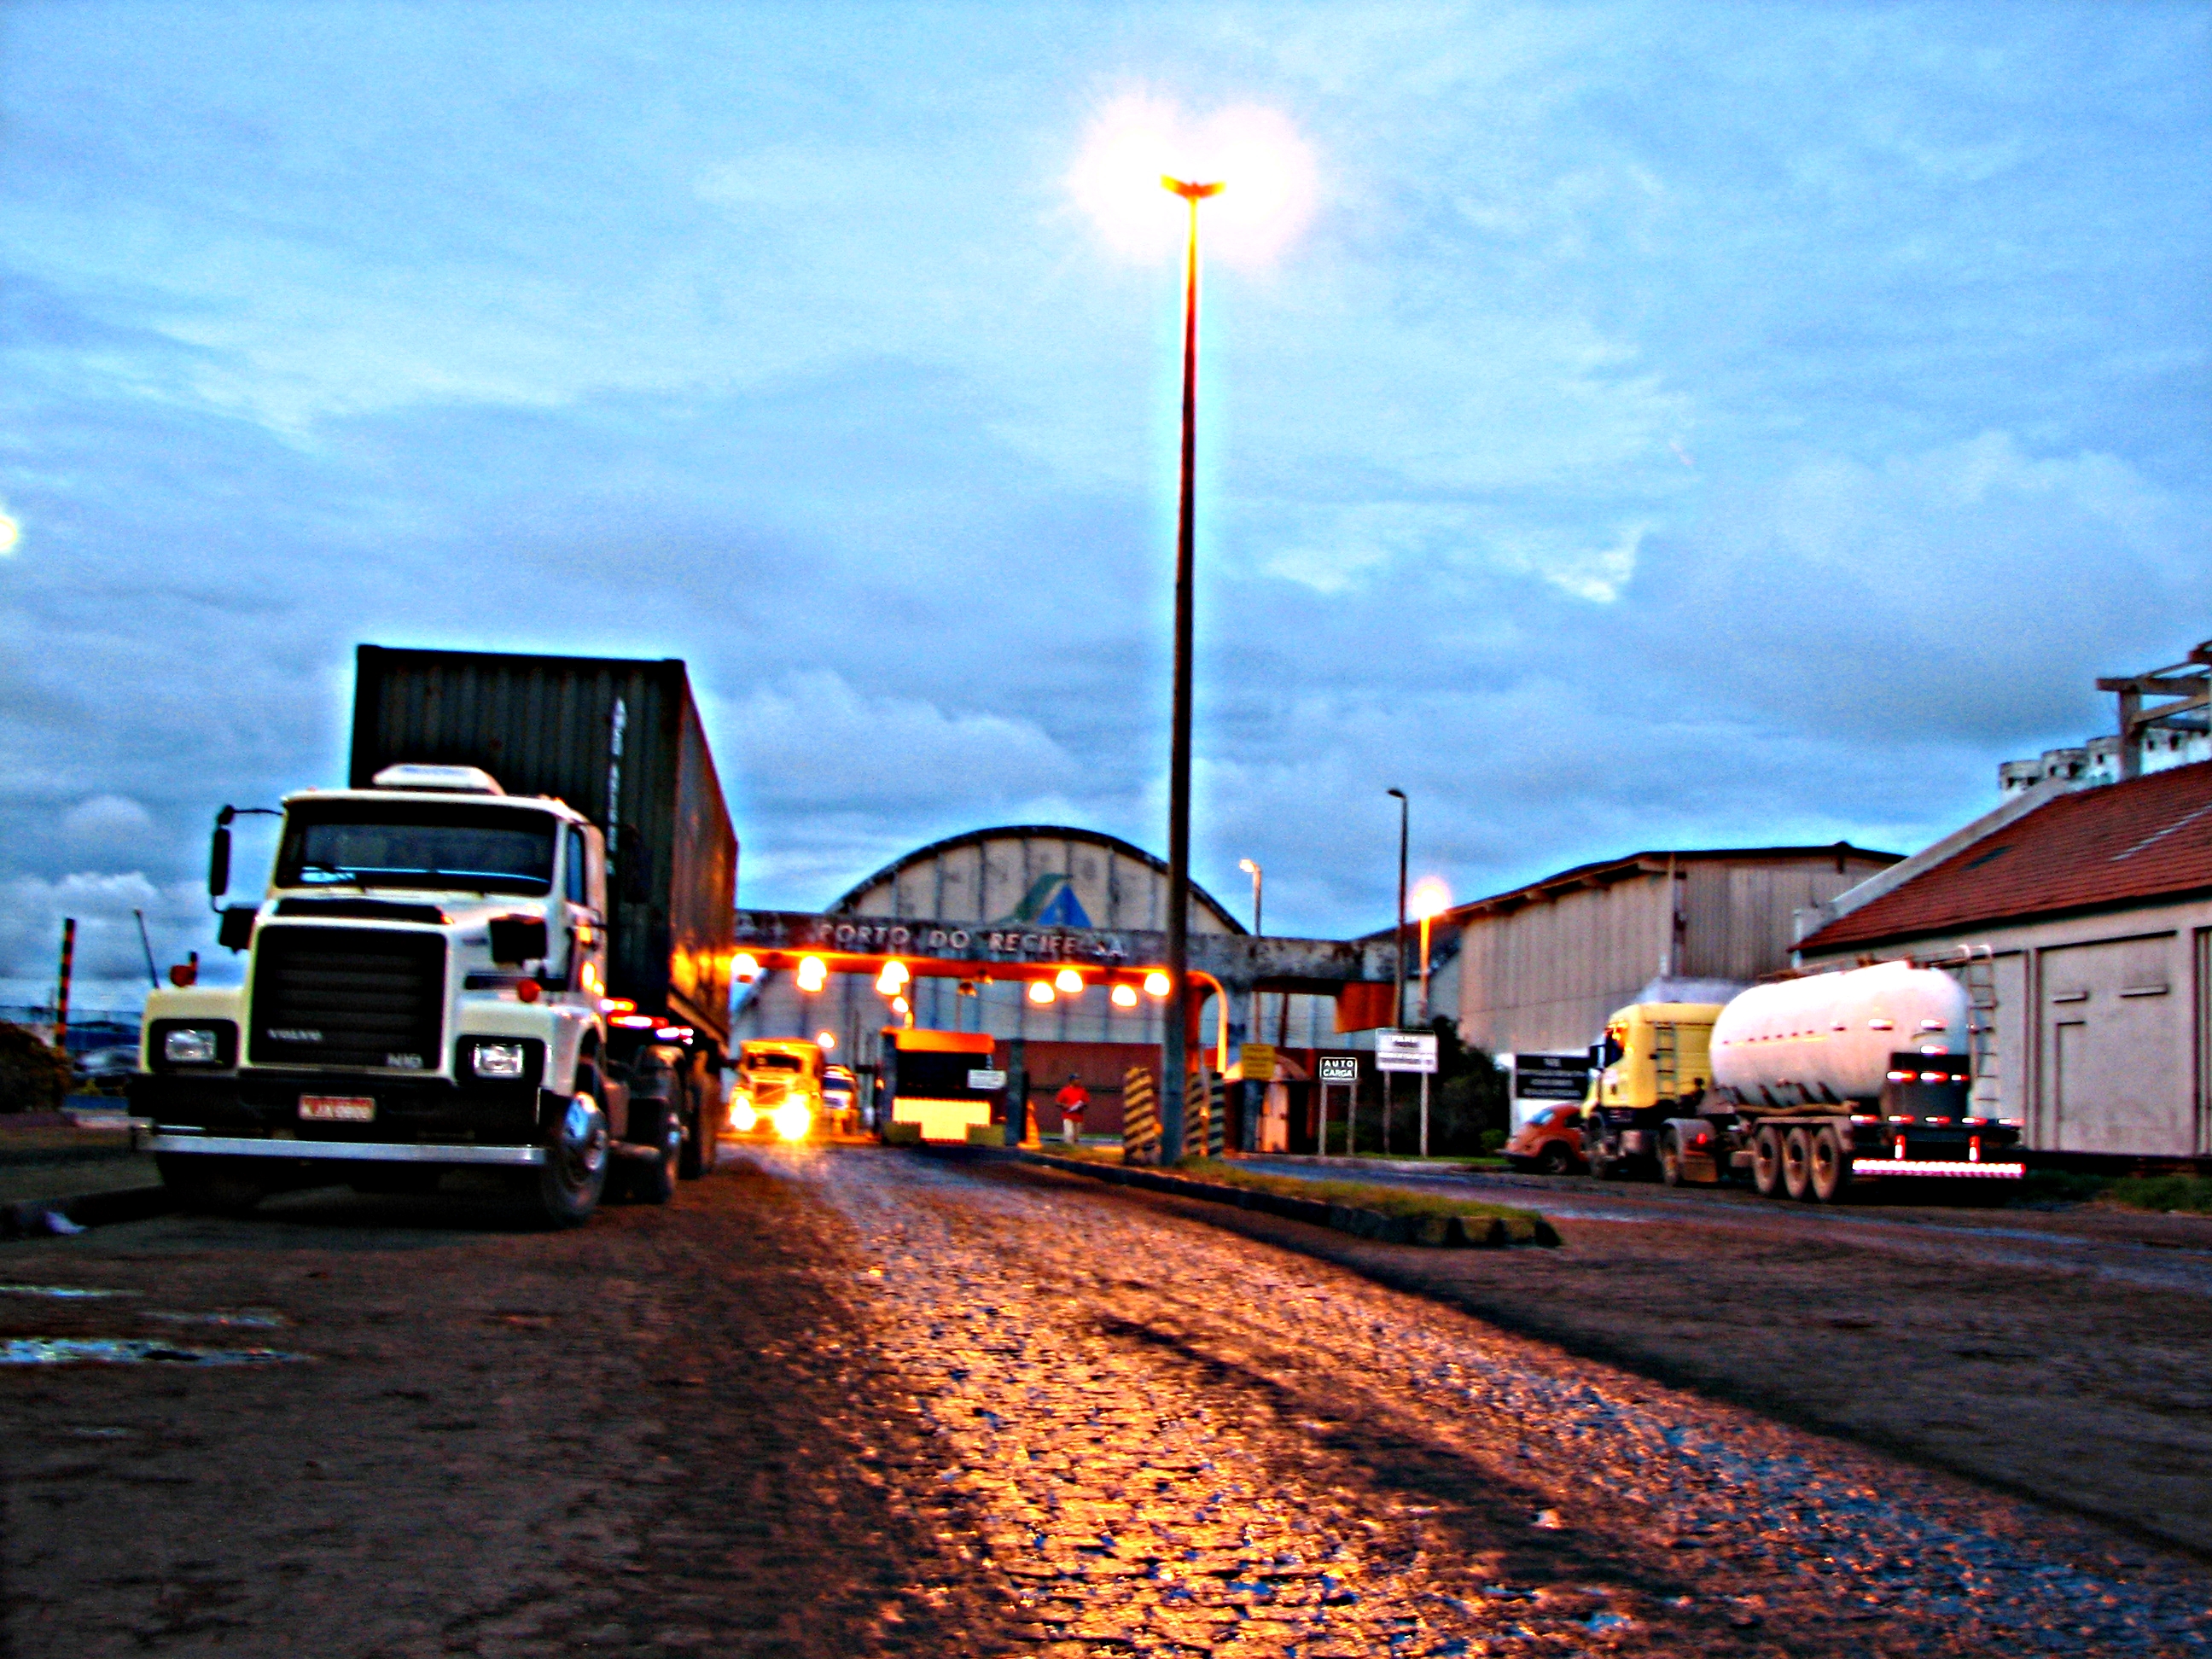
track, road, night, train, cityscape, dusk, transport, evening, truck, vehicle, harbour, lighting, public transport, lorry, porto, rail transport, caminh o, portodorecife, bairrodorecife